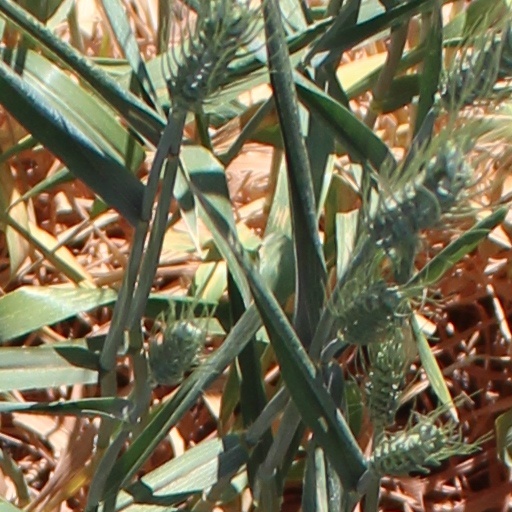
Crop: wheat